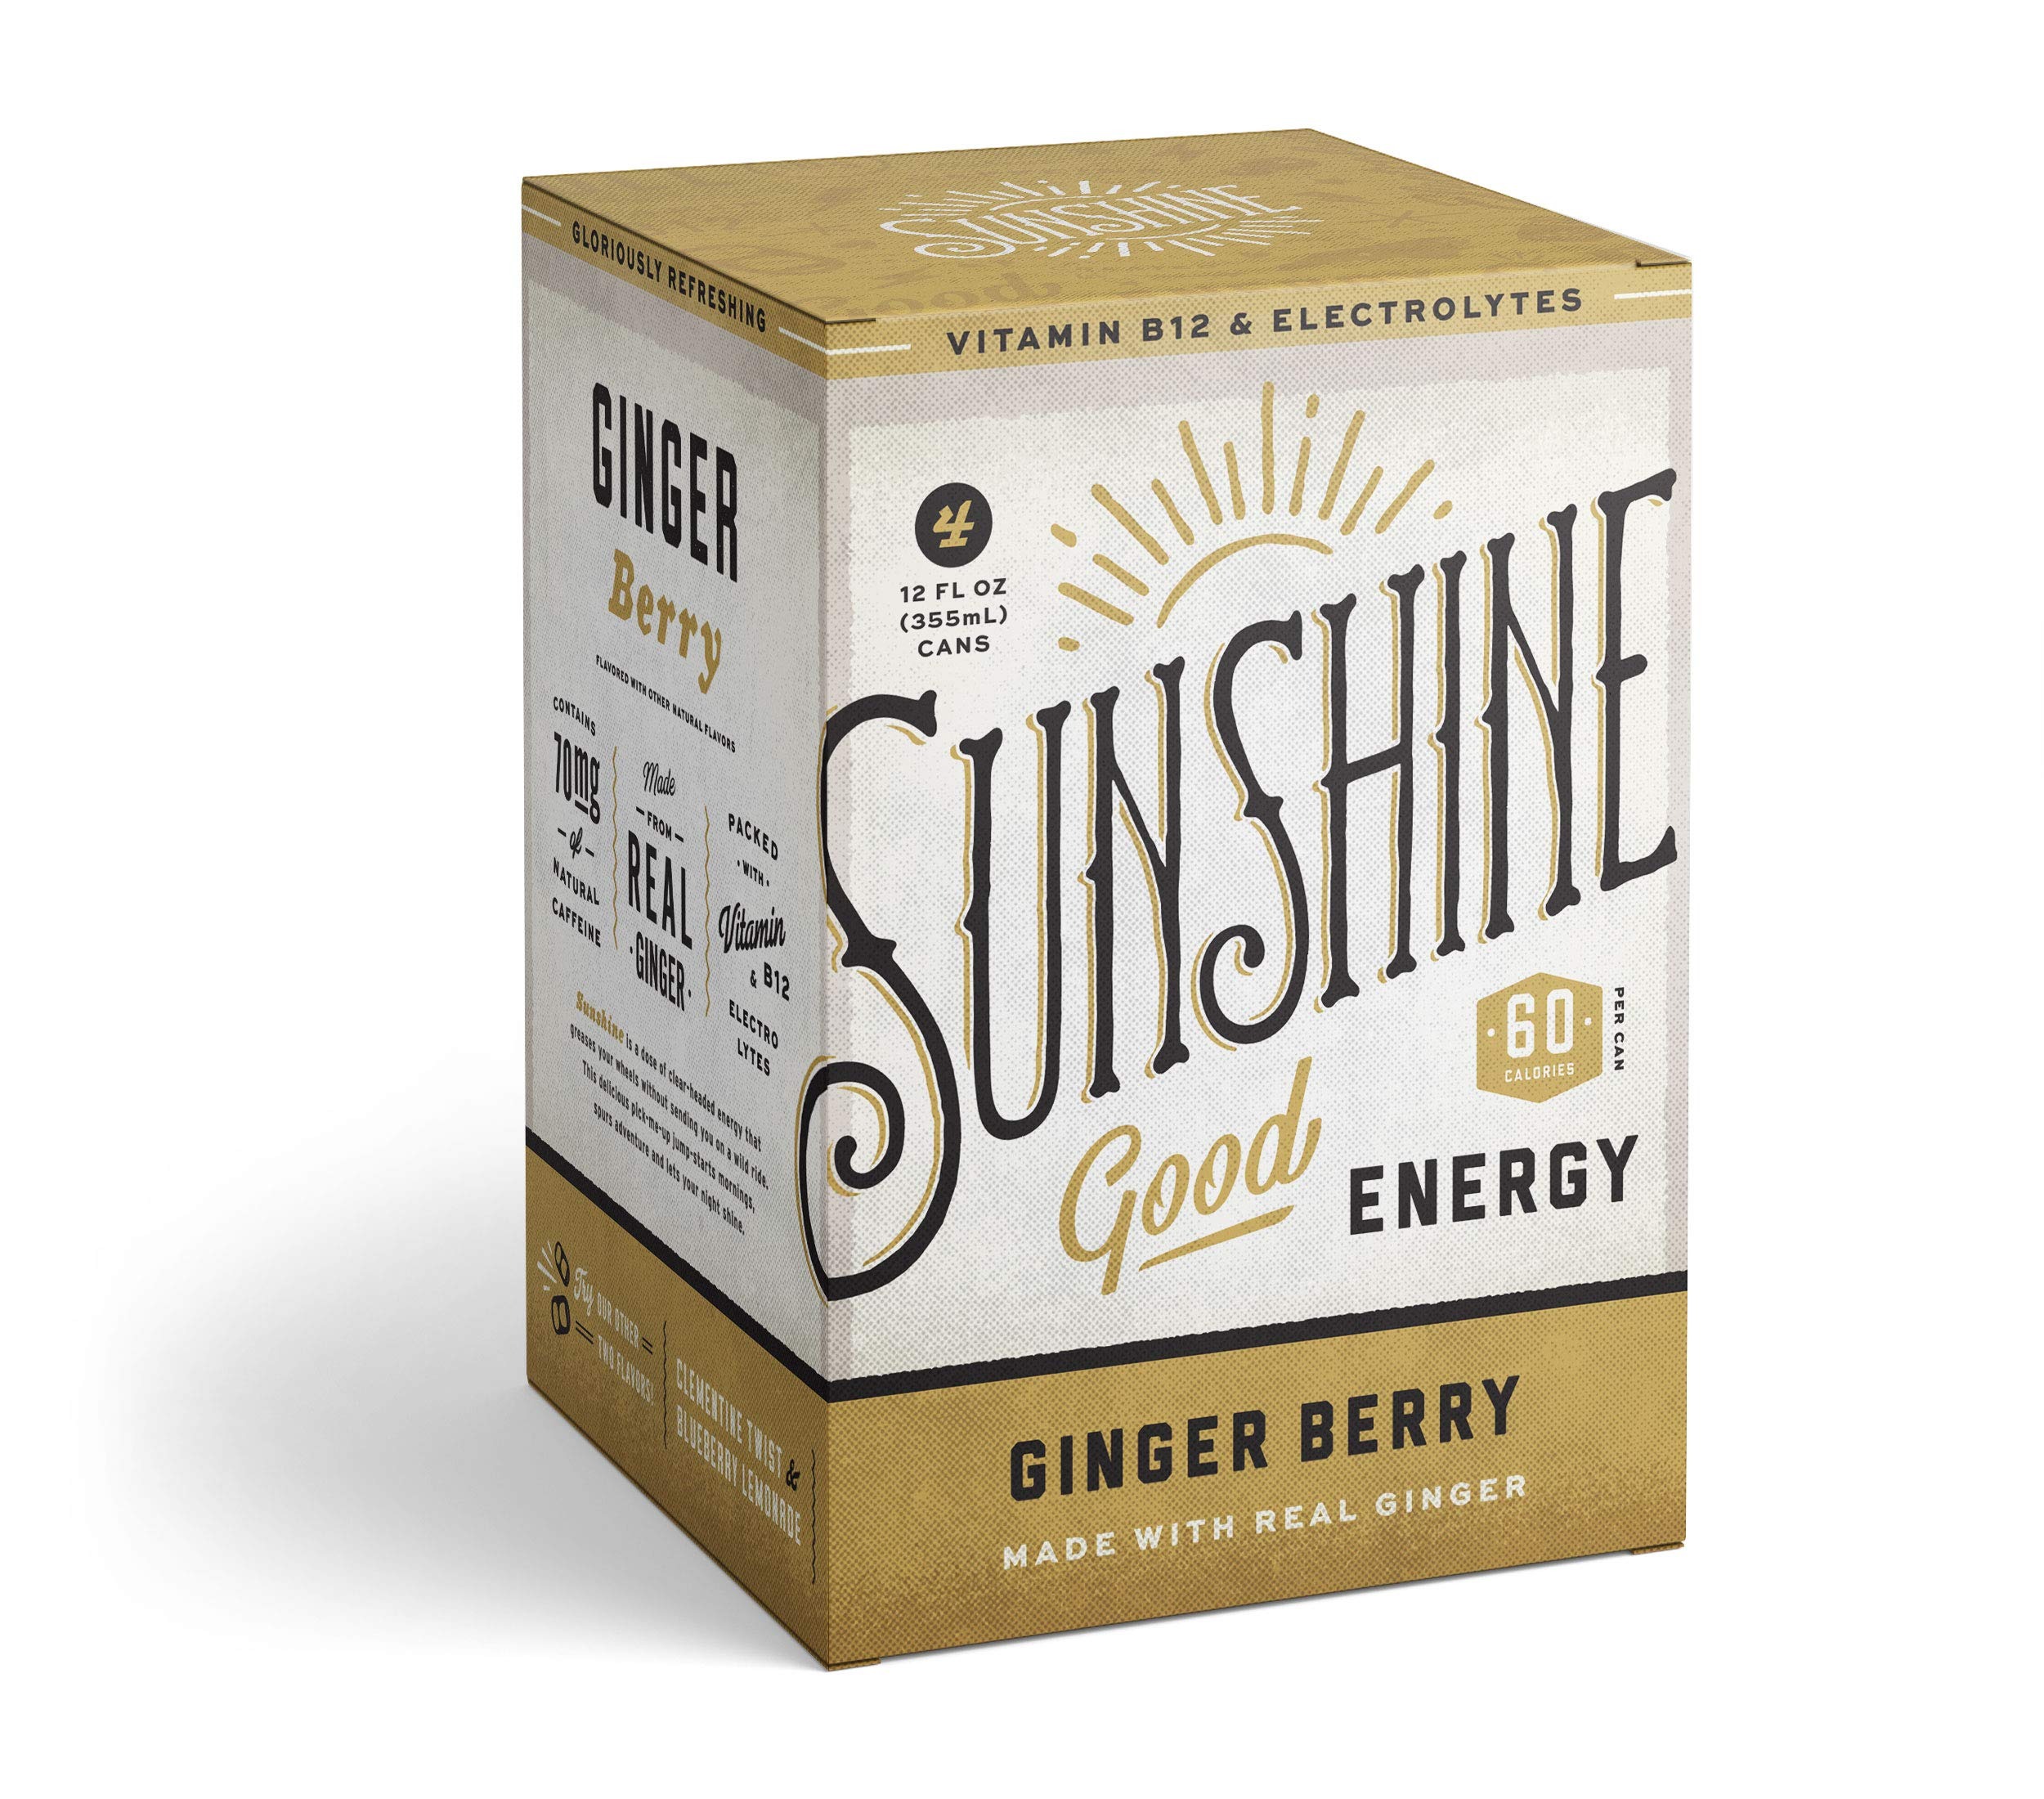
Item Name: Sunshine Sparkling Energy Drink, Ginger Berry, Vitamin B12, Electrolytes, 70mg of Natural Caffeine,12 oz (Pack of 4)
Bullet Point 1: Contains 4 - 12 oz cans
Bullet Point 2: A refreshing energy drink with a blend of vitamins, electrolytes and natural caffeine for feel-good energy
Bullet Point 3: Only 60 calories per can containing clean energy
Bullet Point 4: A great coffee alternative that is perfect for on-the-go with daily vitamins and hydrating electrolytes
Bullet Point 5: Natural caffeine (70 mg – about the same as a small cup of coffee) from organic green coffee beans (no taurine, ginseng, guarana, guayusa)
Value: 4.0
Unit: Count

Price: 11.39